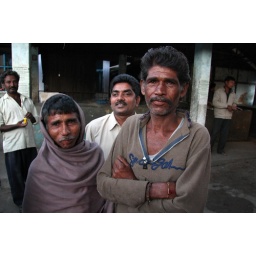
Local men at the local fish market in Pasighat, Arunachal Pradesh